Religion in Romania

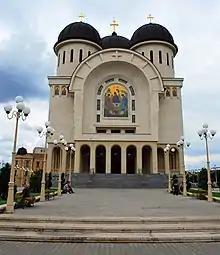
The Holy Trinity Romanian Orthodox Cathedral in Arad

Christianity is the main religion in Romania, with Romanian Orthodoxy being its largest denomination.